NRK

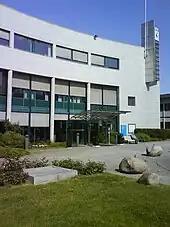
Entrance to Television House, another building at NRK's headquarters

The CEO began major organisational changes in 2008, with the aim of creating a more agile NRK, while still adhering to the principles of the broadcaster-producer model introduced in January 2001. By January 2009, the number of programme-producing divisions had been reduced from five to three, separated more along geographical than functional lines, and at the same time simplifying trading in the internal market. The programme-producing divisions are: